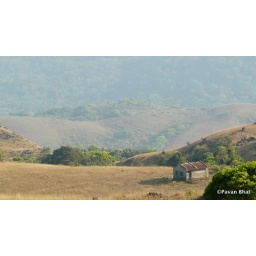
The forest guest house just below the narsimha parvat peak. Ideal place to camp